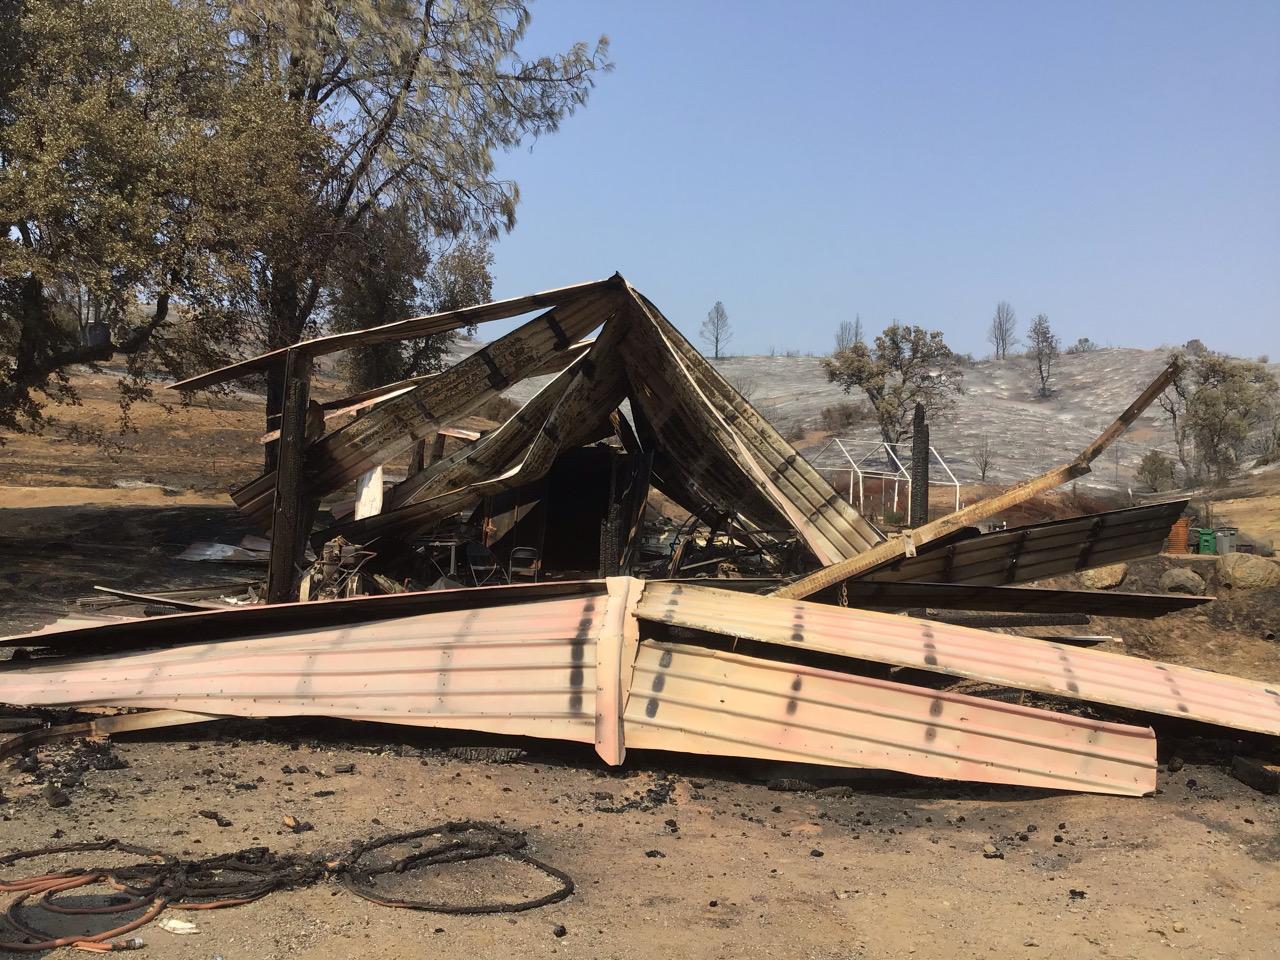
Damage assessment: destroyed